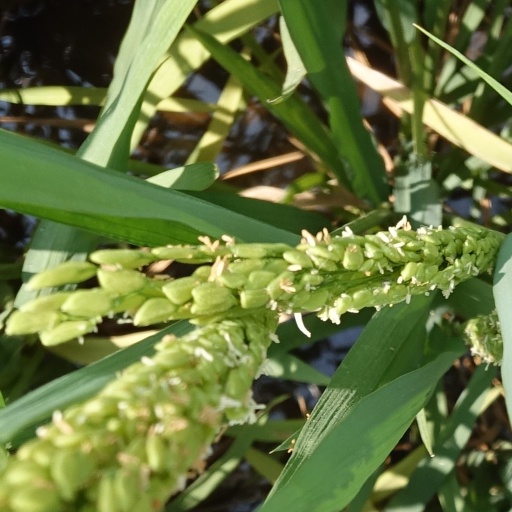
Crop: rice